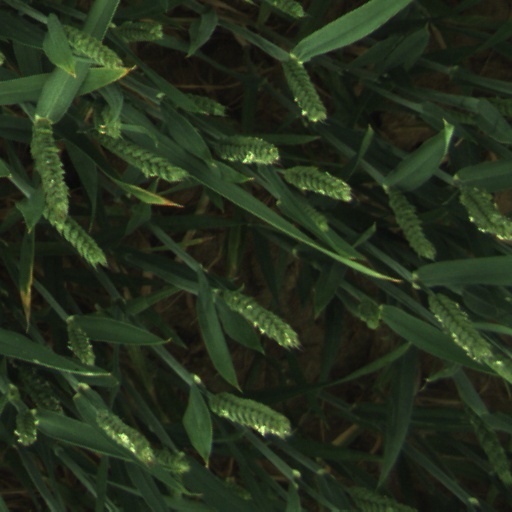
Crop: wheat